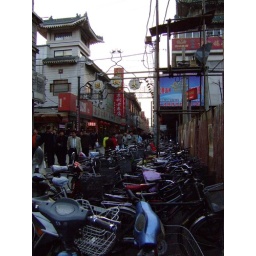
This is the start of the shopping street near my hostel- no car park, just a bike park!